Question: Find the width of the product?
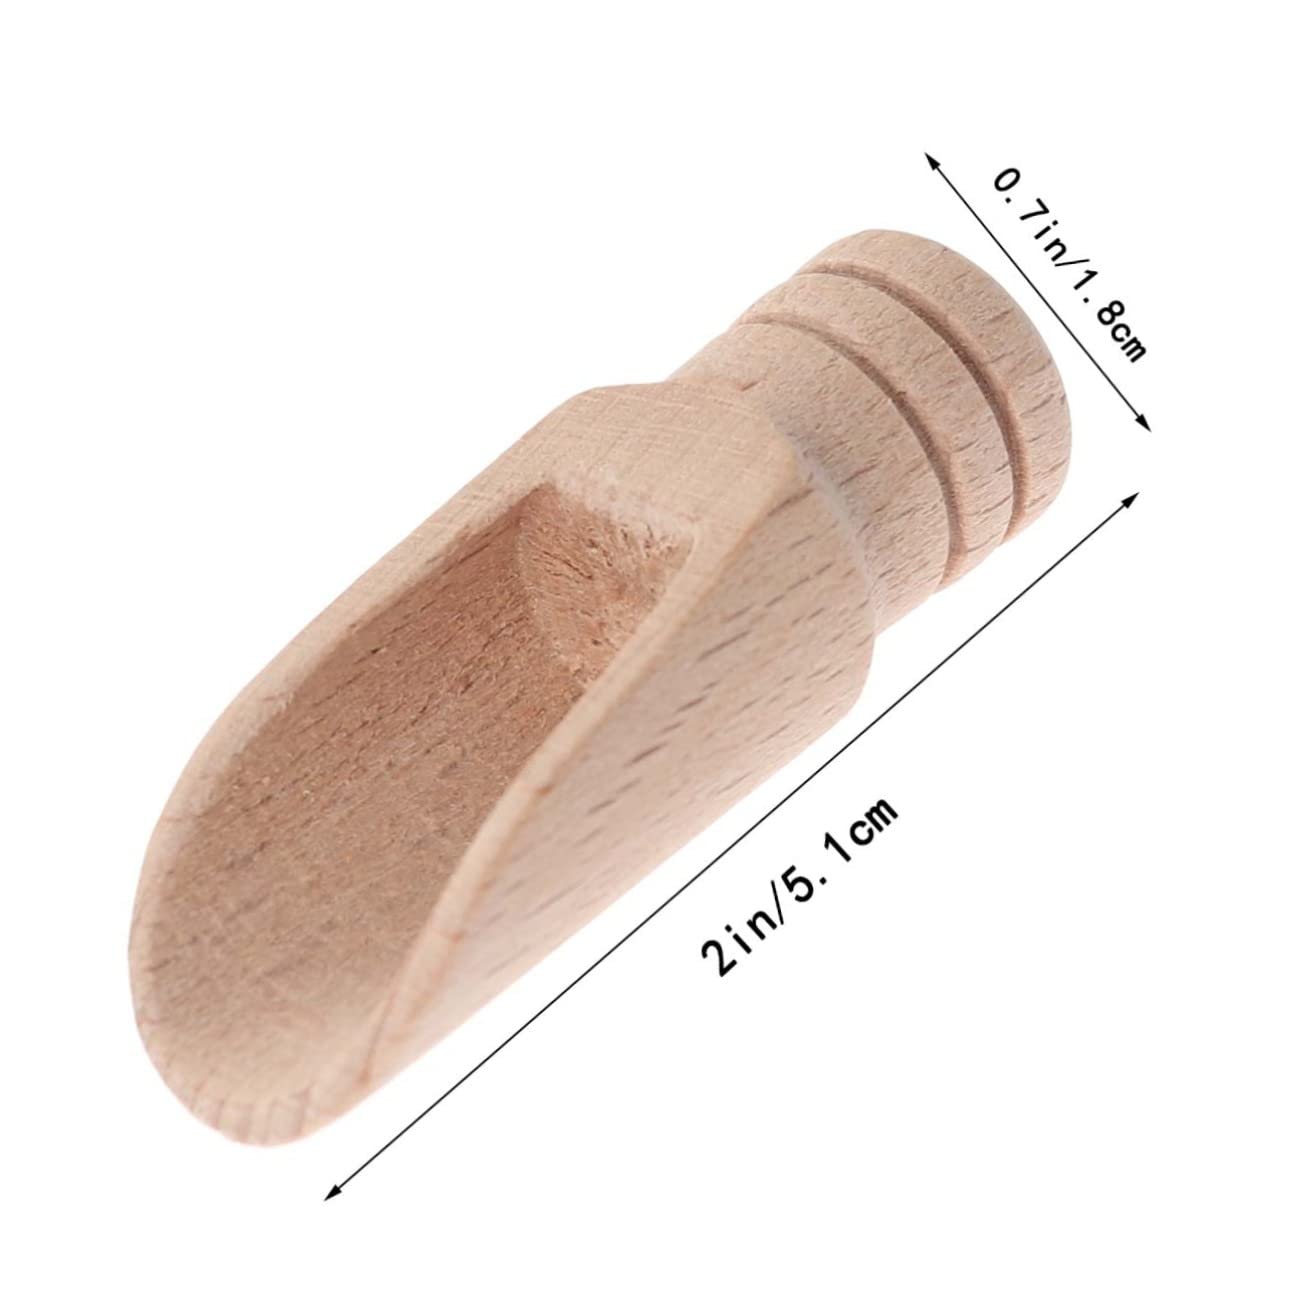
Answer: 0.7 inch